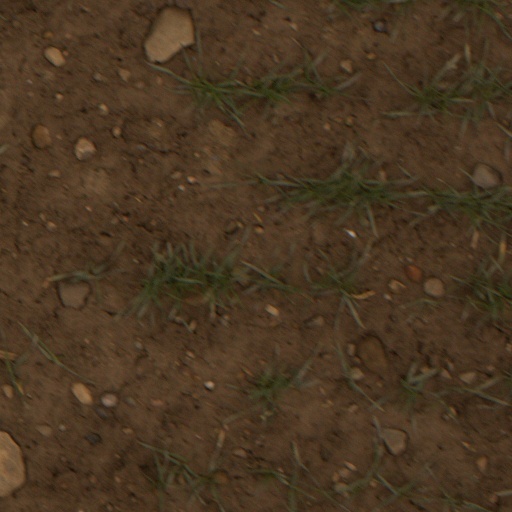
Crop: wheat